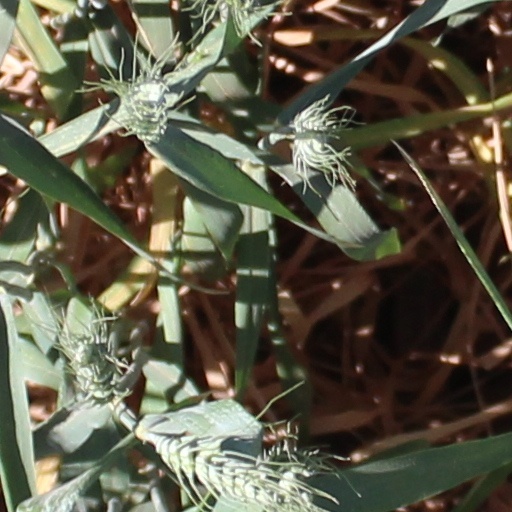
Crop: wheat